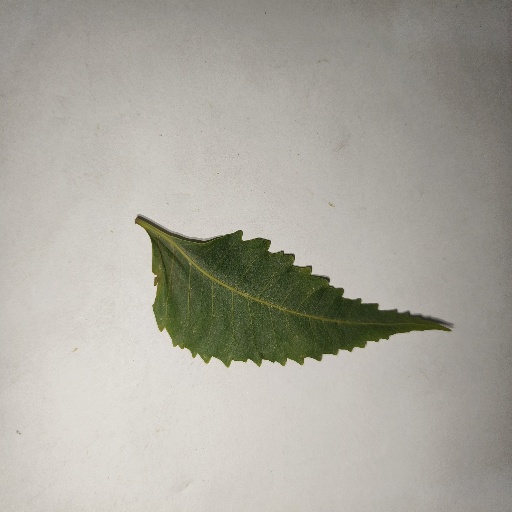
Species: Neem
Leaf condition: Healthy Leaf